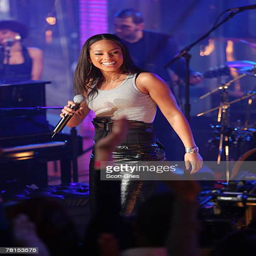
rhythm and blues artist performs onstage during music video tv program